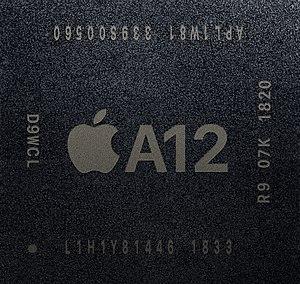
L'Apple A12 Bionic est un système sur puce créé par Apple et basé sur une architecture de processeur 64 bits ARM. Il est apparu pour la première fois dans l'iPhone XS, l'iPhone XS Max et l’iPhone XR, présentés le 12 septembre 2018. L'Apple A12 Bionic dispose de deux cœurs hautes performances 15 % plus puissants et 40 % plus économes en énergie par rapport à son prédécesseur l'Apple A11 Bionic, et quatre cœurs basse consommation qui utilisent 50 % d’énergie en moins que ceux de l'Apple A11 Bionic.